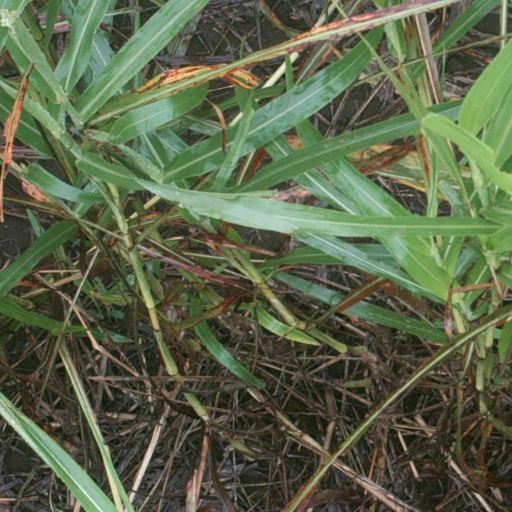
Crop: sorghum